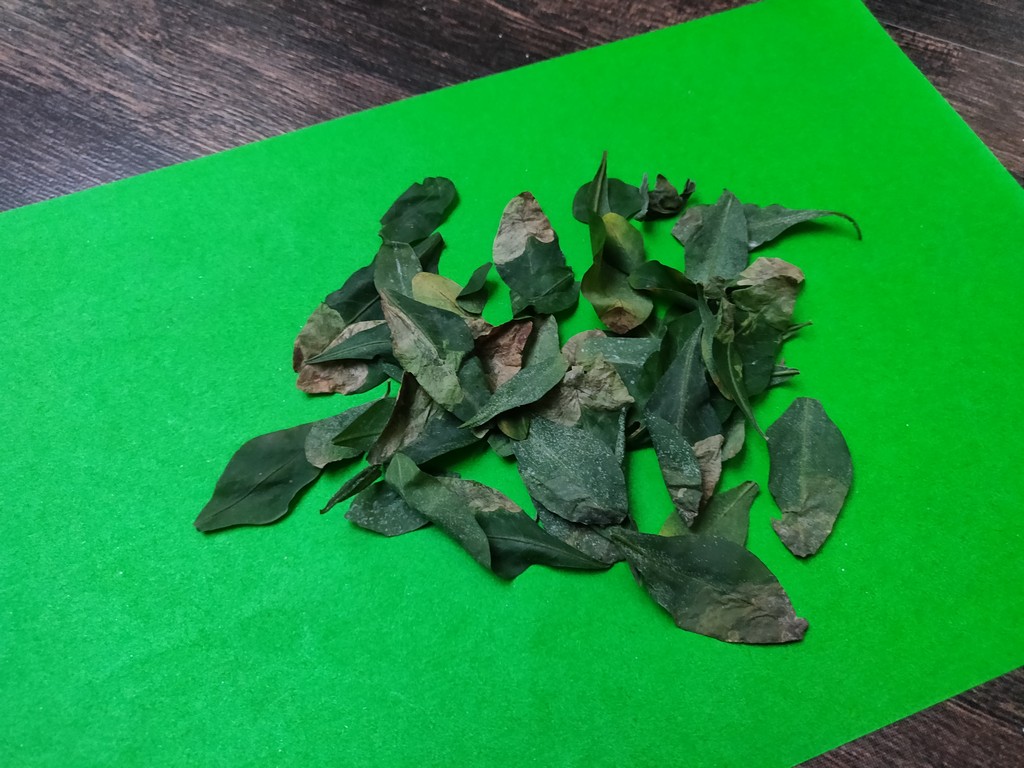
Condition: Unhealthy
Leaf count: multiple
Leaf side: unknown